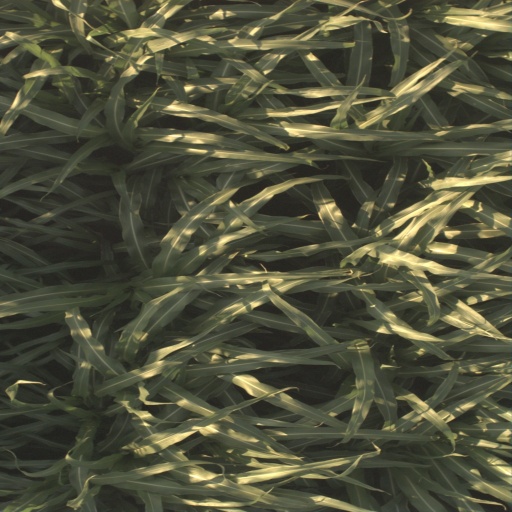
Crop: sorghum